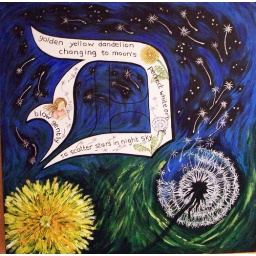
golden yellow dandelion/changing to moon's/perfect white orb/blow gently/ to scatter stars in night sky #gogyohka